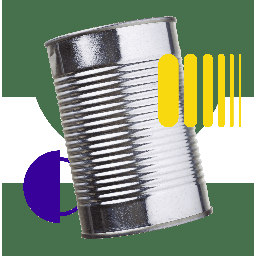
Label: metal